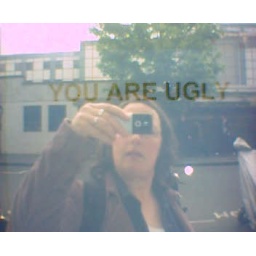
A sign in a window